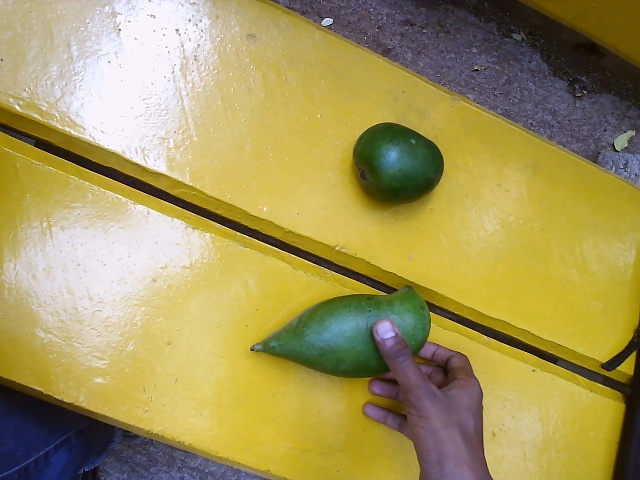
Label: Raw_Mango